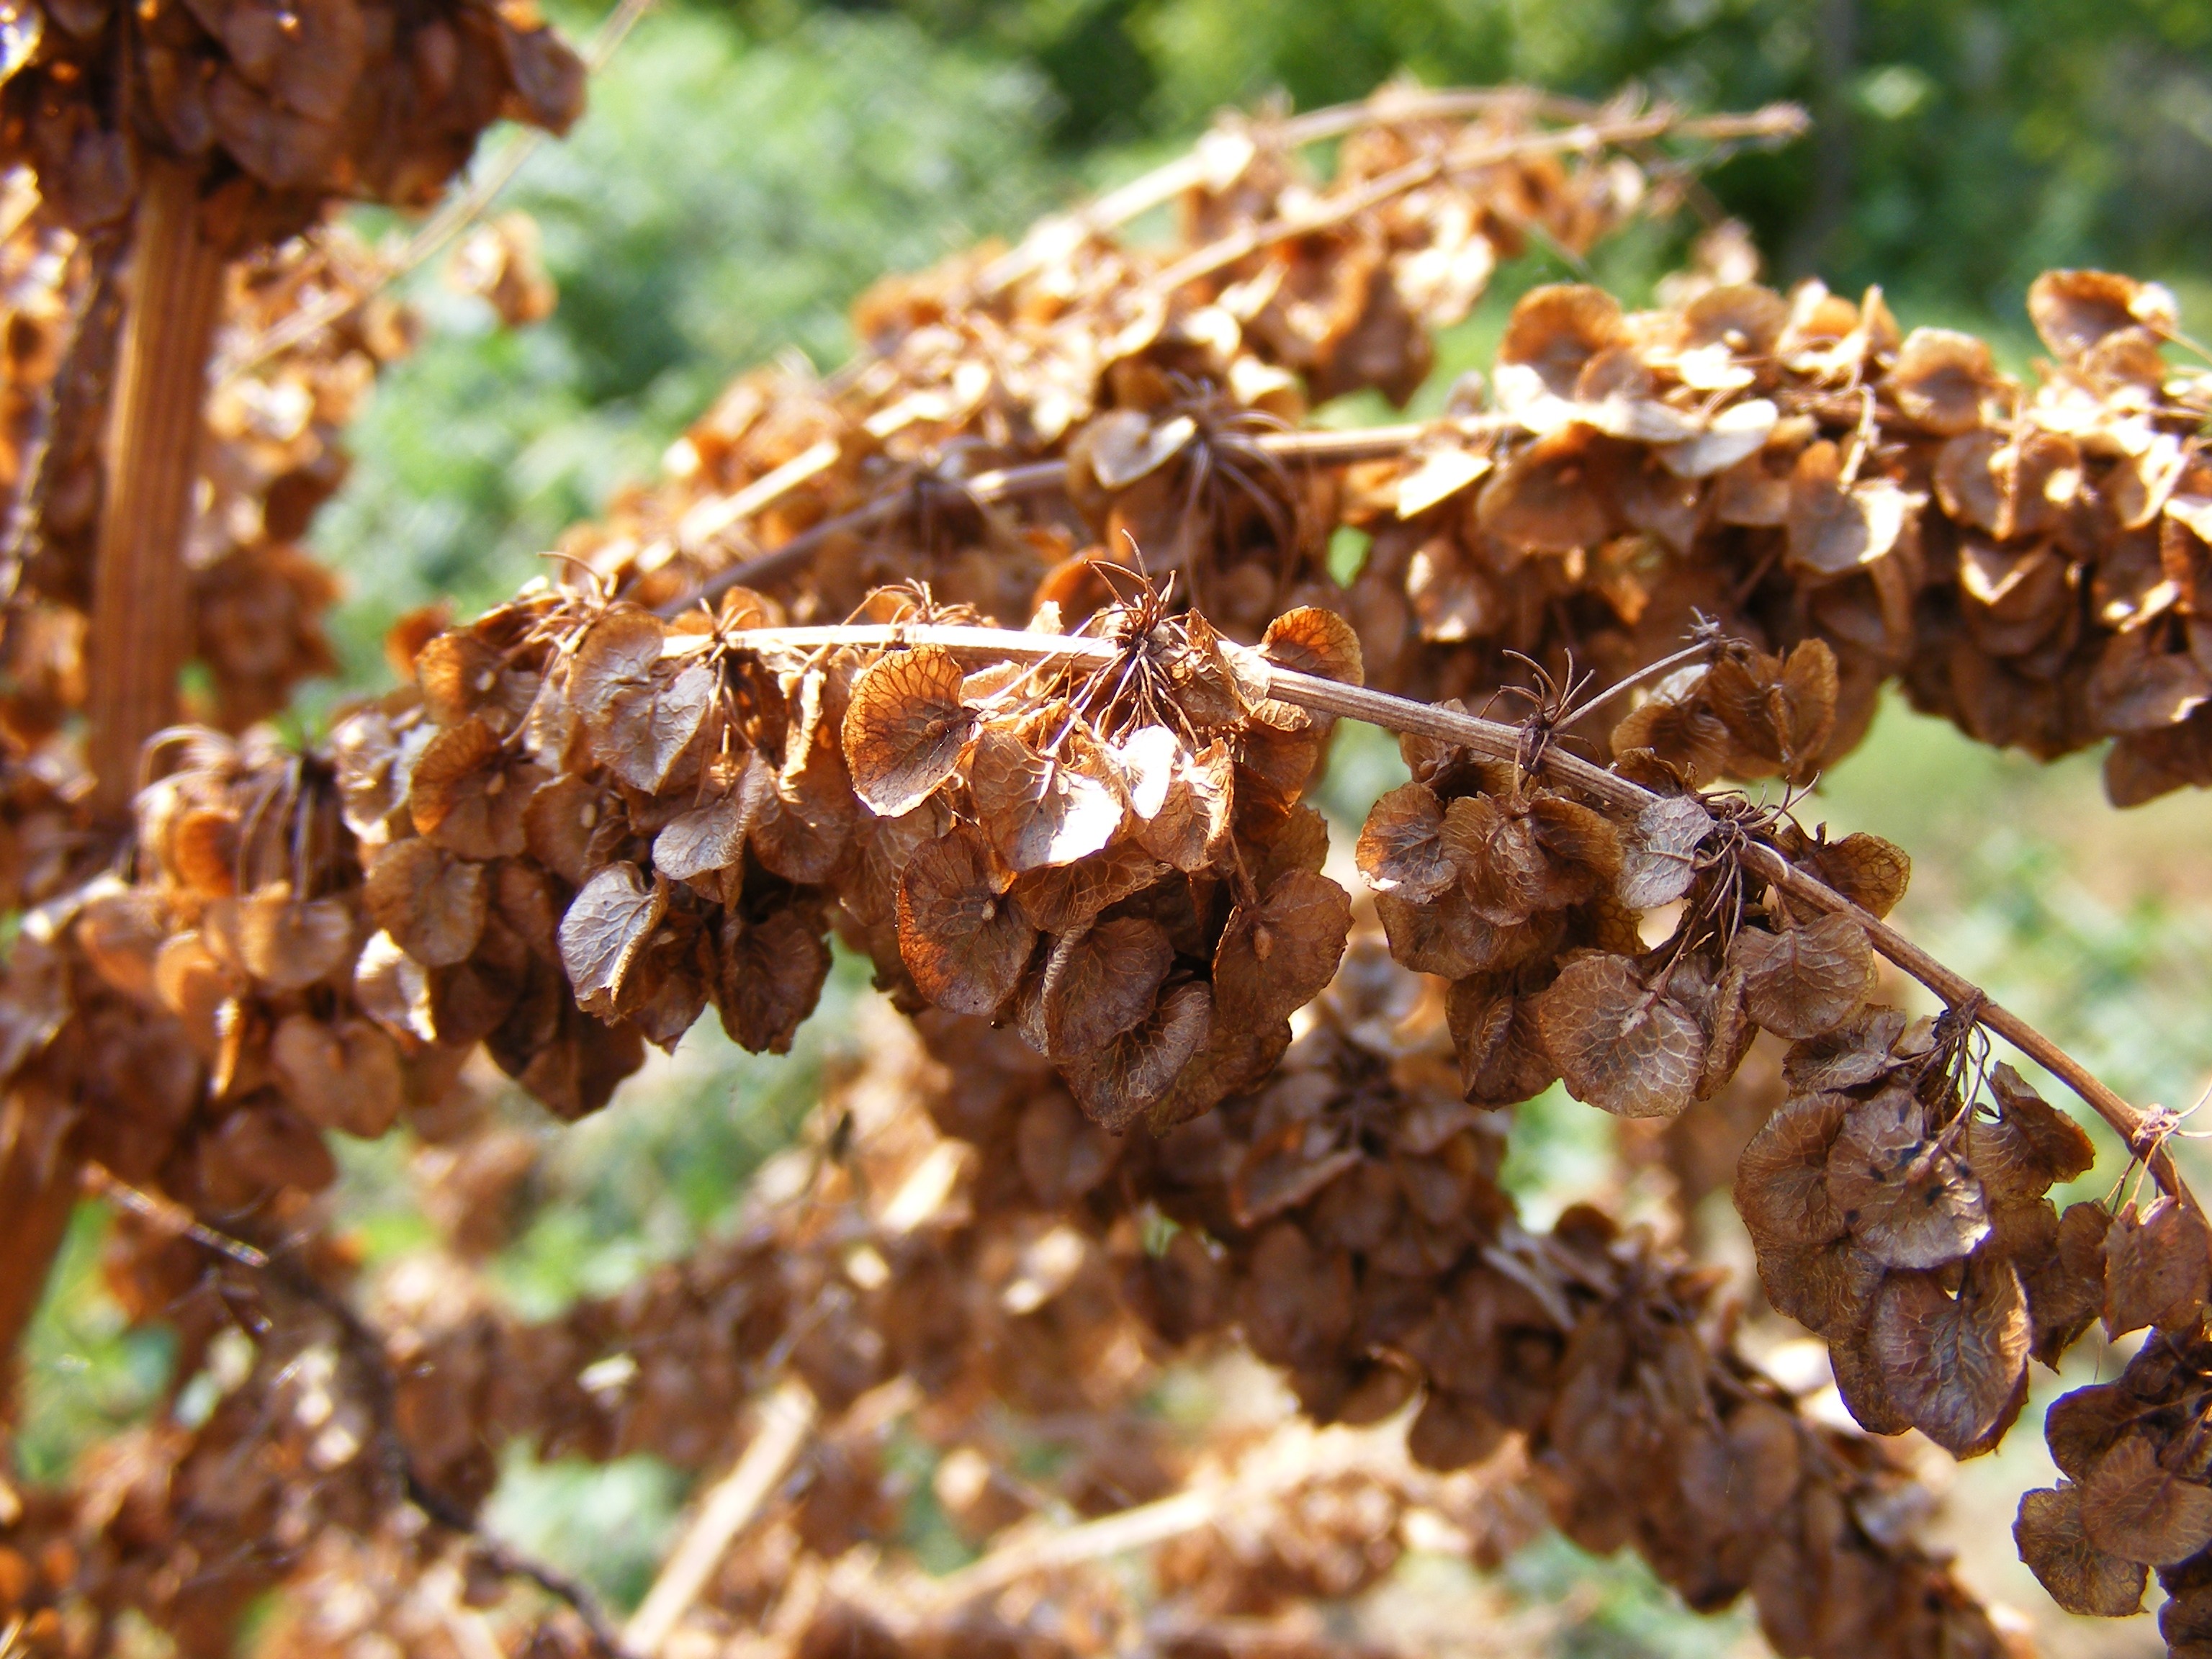
tree, nature, dock, leaf, flower, dry, wildlife, food, green, produce, insect, autumn, soil, yellow, fauna, plants, invertebrate, close up, seeds, ant, pest, curled, curly, sour, rumex, macro photography, land plant, membrane winged insect